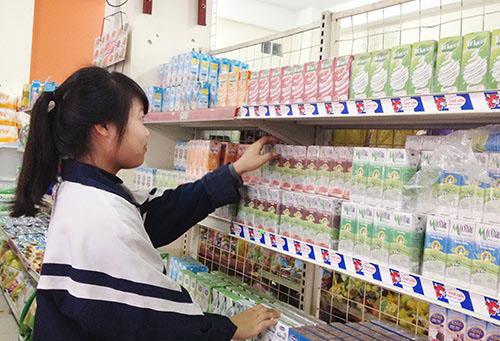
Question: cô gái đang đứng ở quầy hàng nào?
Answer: cô gái đang đứng ở quầy sữa